Kirsten Dunst

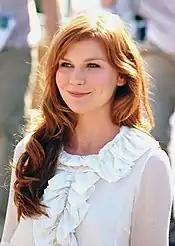
Dunst at the 2006 Cannes Film Festival

In Dunst's sole project of 2005, she co-starred opposite Orlando Bloom in Cameron Crowe's romantic tragicomedy "Elizabethtown" as flight attendant Claire Colburn. The film premiered at the 2005 Toronto International Film Festival. Dunst revealed that working with Crowe was enjoyable, but more demanding than she had expected. The film garnered mixed reviews, with the "Chicago Tribune" rating it 1 out of 4 stars and describing Dunst's portrayal of a flight attendant as "cloying". It was also a box office disappointment. After "Elizabethtown", Dunst collaborated with Sofia Coppola again and starred as Marie Antoinette in the historical drama "Marie Antoinette" (2006), based on Antonia Fraser's book "". The film was screened at a special presentation at the 2006 Cannes Film Festival, and was reviewed favorably. The film grossed at the box office from a budget of .